Catherine the Great

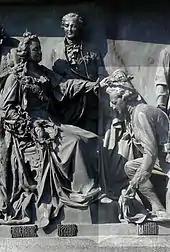
Catherine II and Prince Grigory Potemkin on the Millennium Monument in Novgorod

Catherine appointed Ivan Betskoy as her advisor on educational matters. Through him, she collected information from Russia and other countries about educational institutions. She also established a commission composed of T.N. Teplov, T. von Klingstedt, F.G. Dilthey and the historian G. Muller. She consulted British pedagogical pioneers, particularly the Rev. Daniel Dumaresq and Dr John Brown. In 1764, she sent for Dumaresq to come to Russia and then appointed him to the educational commission. The commission studied the reform projects previously installed by I.I. Shuvalov under Elizabeth and under Peter III. They submitted recommendations for the establishment of a general system of education for all Russian orthodox subjects from the age of 5 to 18, excluding serfs. However, no action was taken on any recommendations put forth by the commission due to the calling of the Legislative Commission. In July 1765, Dumaresq wrote to Dr. John Brown about the commission's problems and received a long reply containing very general and sweeping suggestions for education and social reforms in Russia. Dr. Brown argued, in a democratic country, education ought to be under the state's control and based on an education code. He also placed great emphasis on the "proper and effectual education of the female sex"; two years prior, Catherine had commissioned Ivan Betskoy to draw up the General Programme for the Education of Young People of Both Sexes. This work emphasised the fostering of the creation of a 'new kind of people' raised in isolation from the damaging influence of a backward Russian environment. The Establishment of the Moscow Foundling Home (Moscow Orphanage) was the first attempt at achieving that goal. It was charged with admitting destitute and extramarital children to educate them in any way the state deemed fit. Because the Moscow Foundling Home was not established as a state-funded institution, it represented an opportunity to experiment with new educational theories. However, the Moscow Foundling Home was unsuccessful, mainly due to extremely high mortality rates, which prevented many of the children from living long enough to develop into the enlightened subjects the state desired.